1158

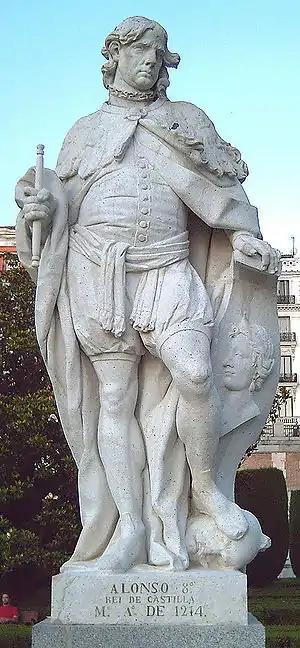
Statue of Alfonso VIII who at age 2 in 1158 succeeded to the throne of Castile

Year 1158 (MCLVIII) was a common year starting on Wednesday of the Julian calendar.